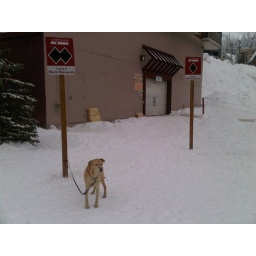
This dog has a double black belt in steep slope boarding